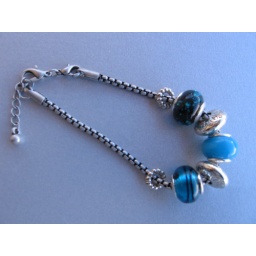
More silver toned &amp;amp; glass beads available in same color for purchase.